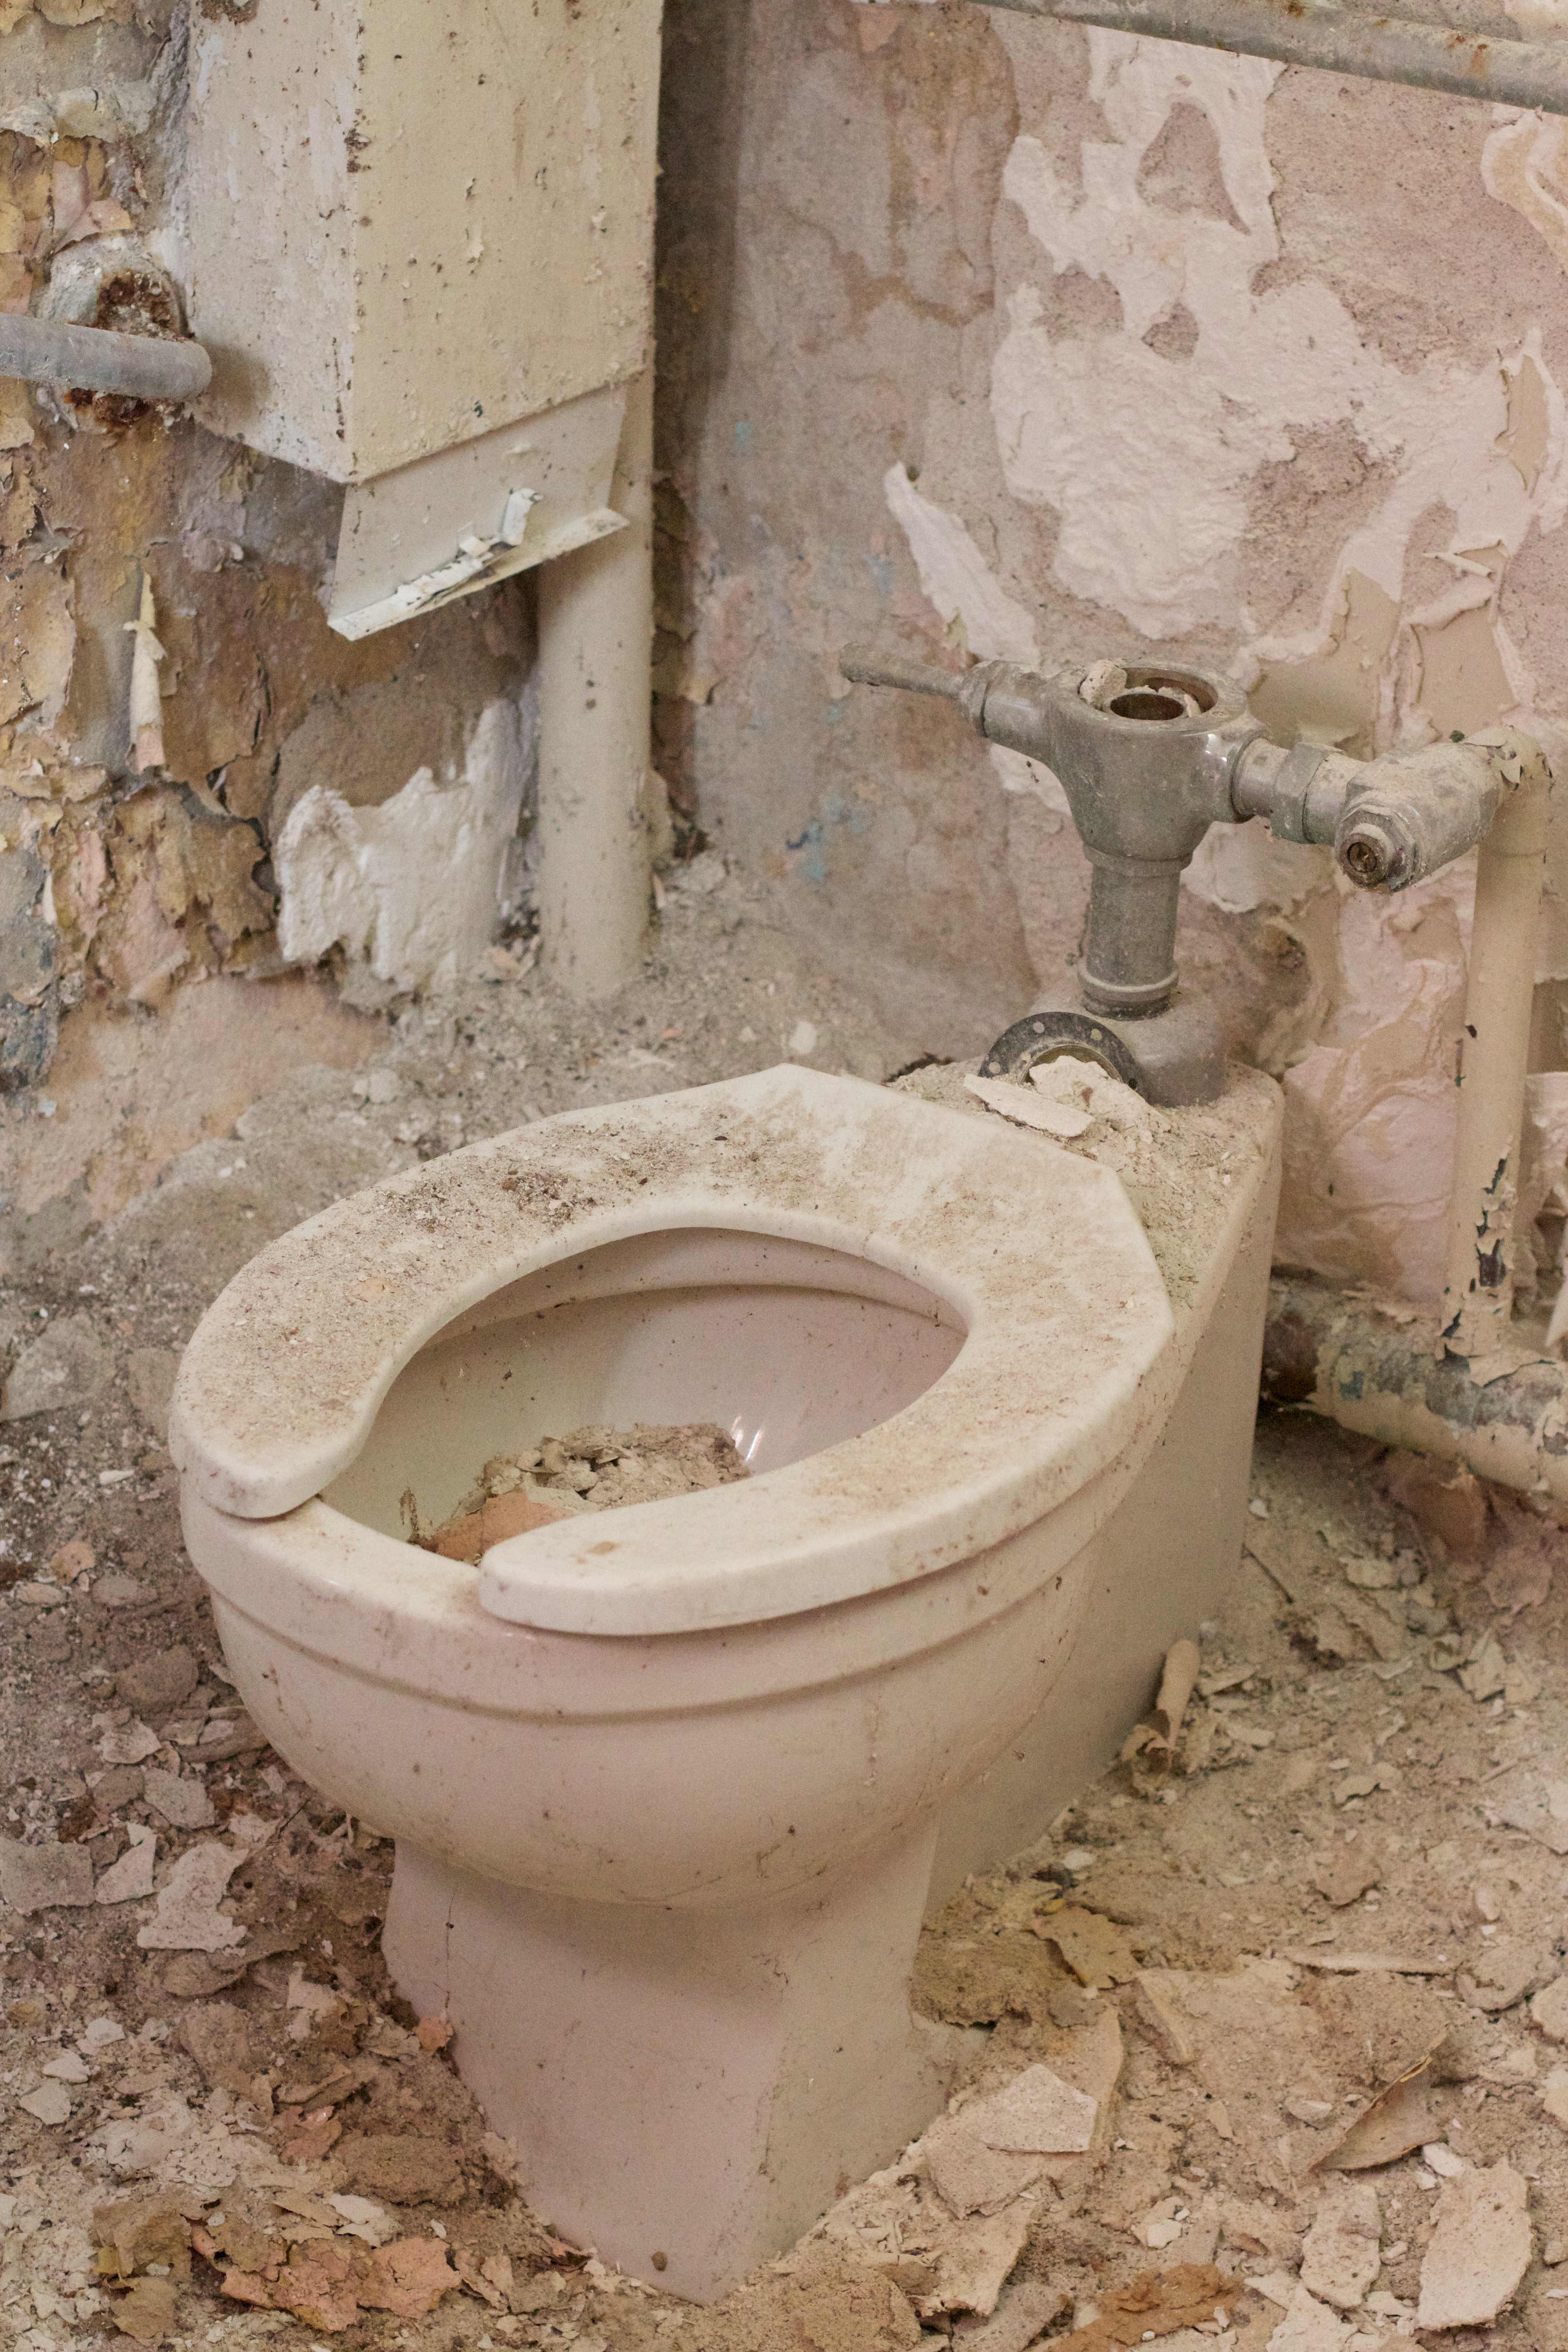
structure, wall, column, ceramic, toilet, ancient history, plumbing fixture